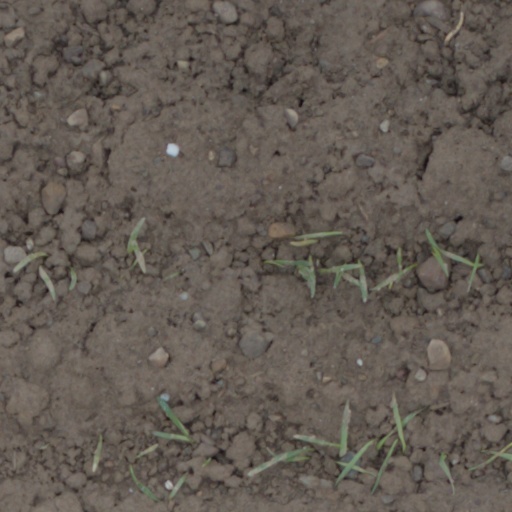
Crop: wheat